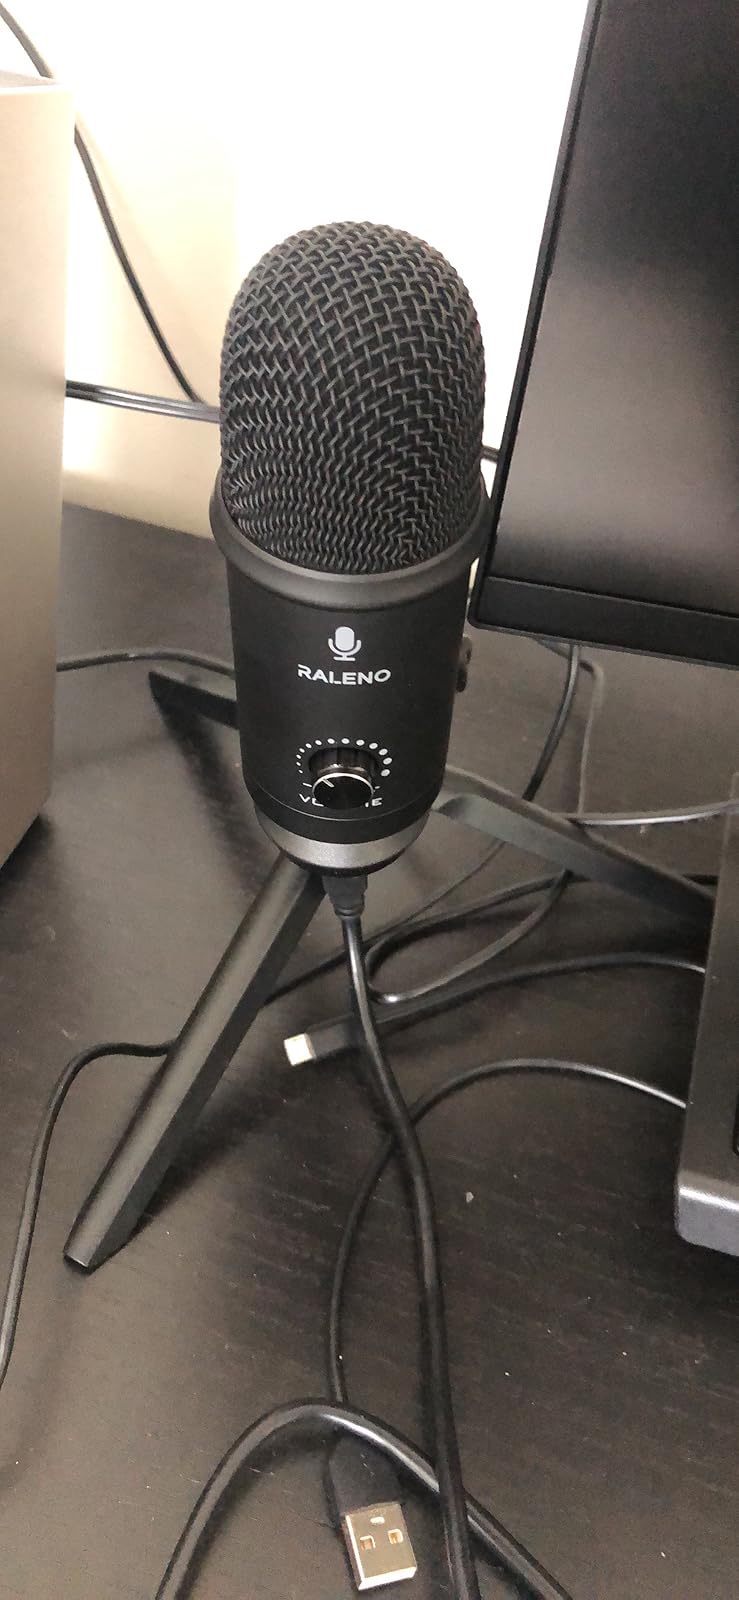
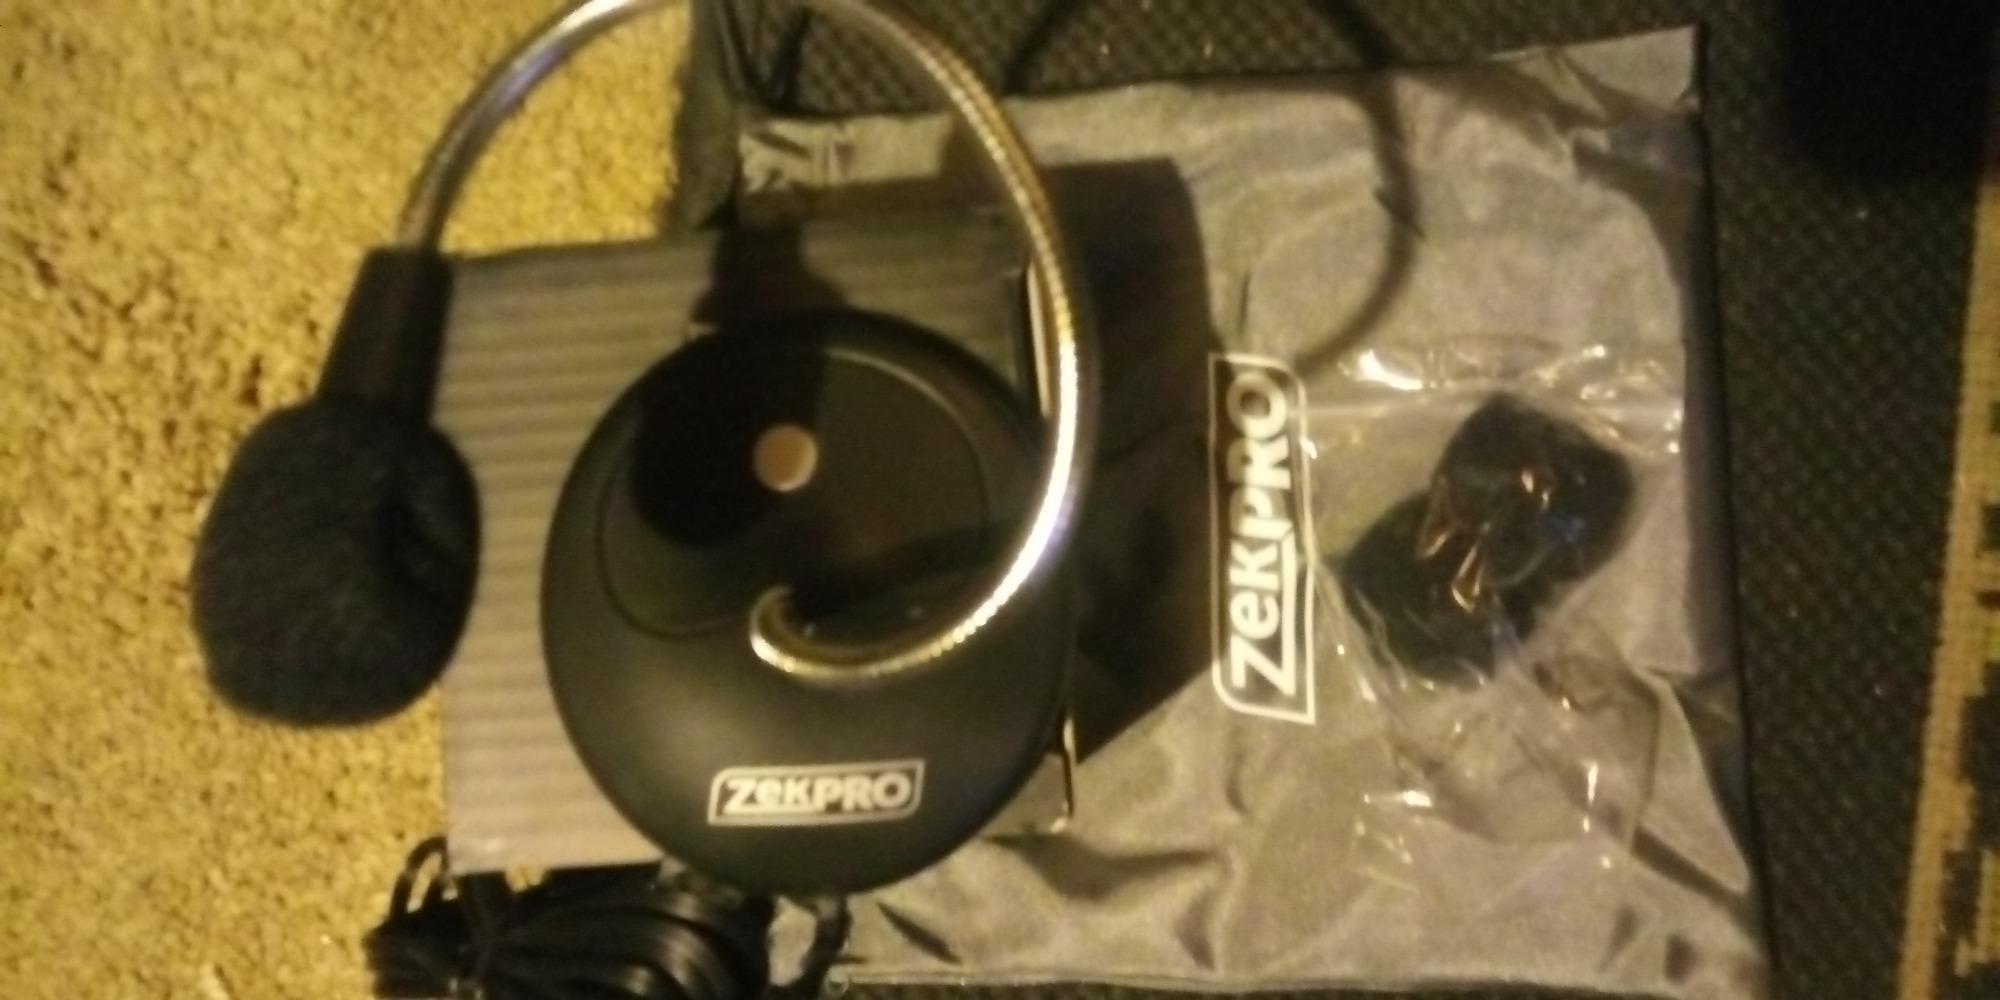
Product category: microphone
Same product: no